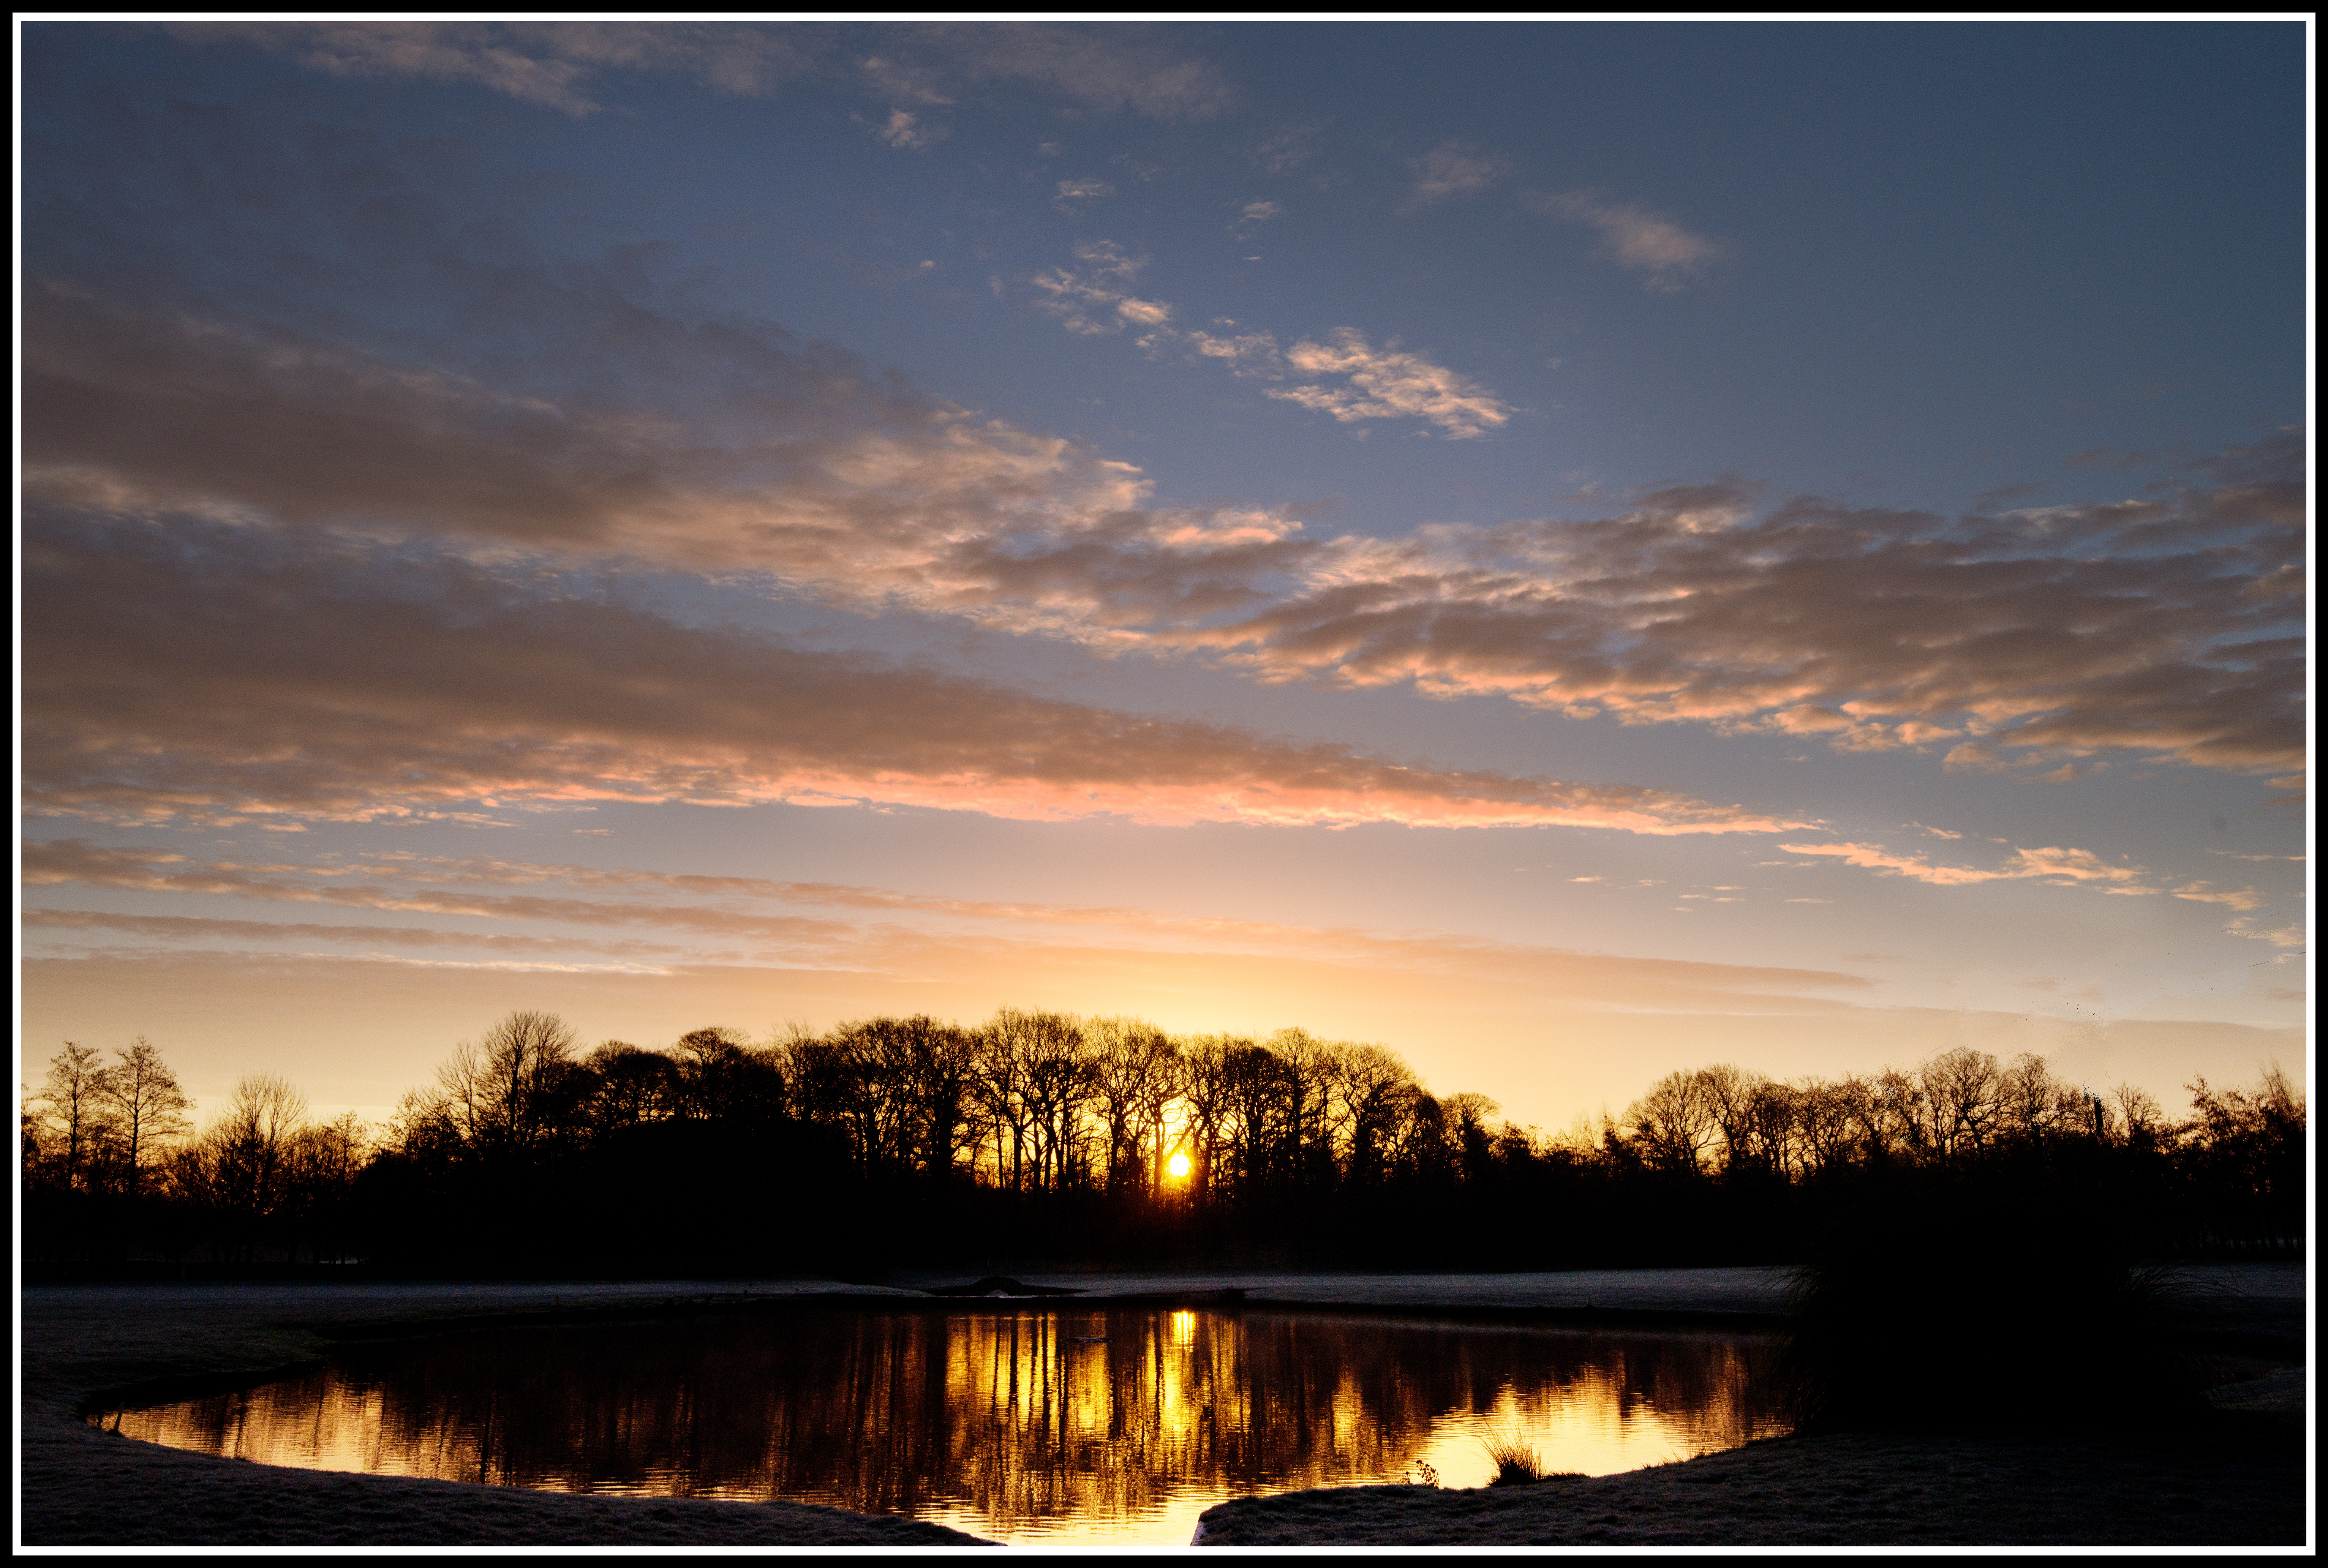
landscape, water, grass, horizon, branch, silhouette, cloud, sky, sun, sunrise, sunset, sunlight, morning, rain, lake, dawn, atmosphere, dark, dusk, evening, orange, reflection, club, blue, nikon, yellow, golf, trees, hdr, clouds, reflections, wakefield, loch, d610, afterglow